Osmeña Highway

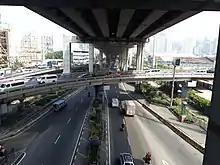
The southern end of Osmeña Highway at Magallanes Interchange

The highway was built in the 1960s as part of the newer road connecting Manila and Southern Luzon, called Manila South Diversion Road (MSDR) or South Superhighway. It was built parallel to the Philippine National Railway's Batangas extension line, occupying the old Hernandez Street notably in San Andres, Manila, as well as the old streets through Palanan and Bangkal (Barcal) in Makati. The flyover that crosses above Buendia Avenue, formerly known as the Buendia-MSDR Overpass Project, was built in 1979.